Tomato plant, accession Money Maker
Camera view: bottom (45 deg); turntable rotation: 240 degrees
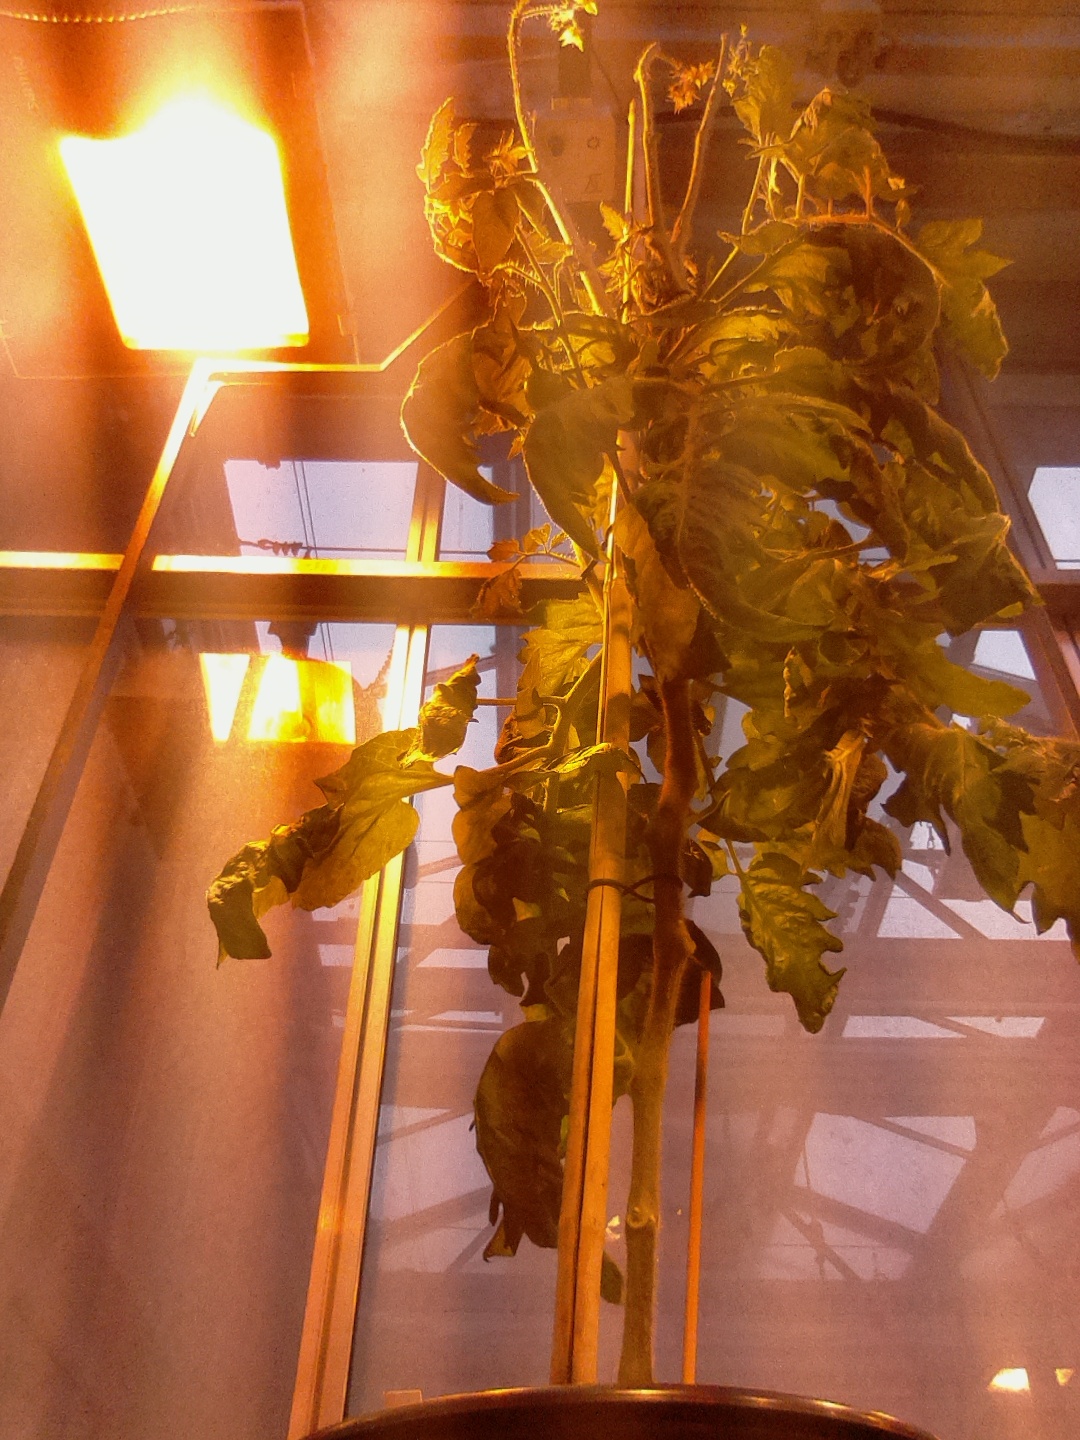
BBCH growth stage 75: 50%-60% of final fruit size